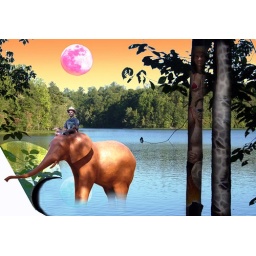
On top of the elephant by the lake